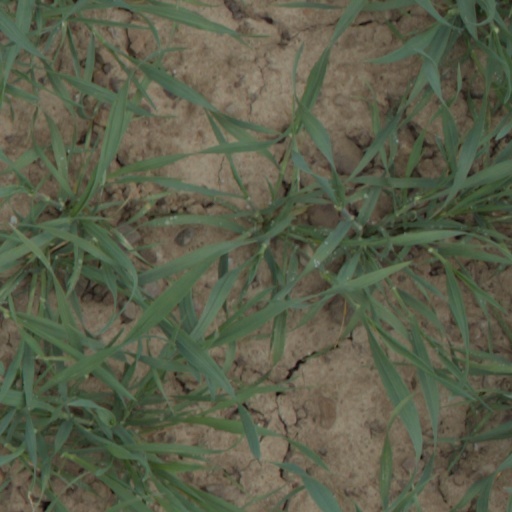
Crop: wheat